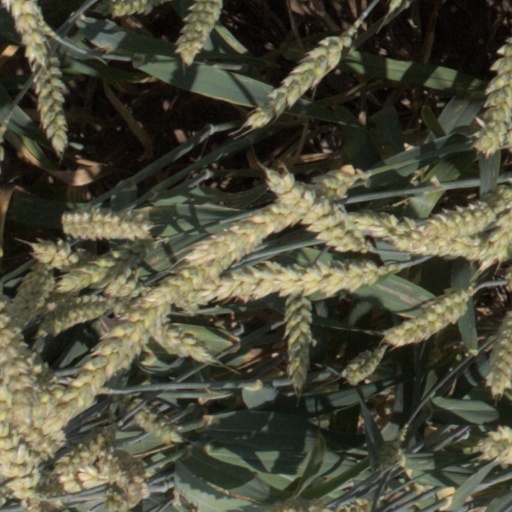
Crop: wheat